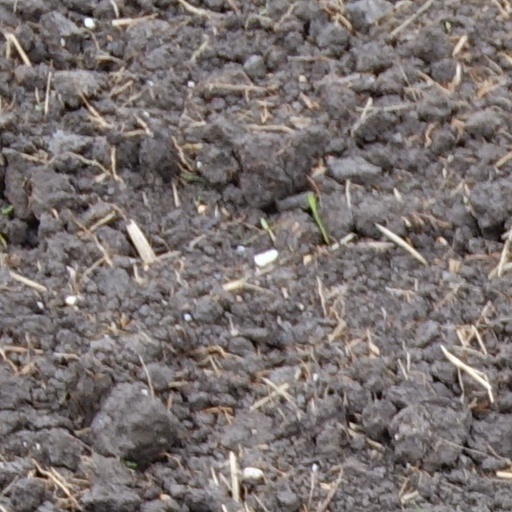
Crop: wheat